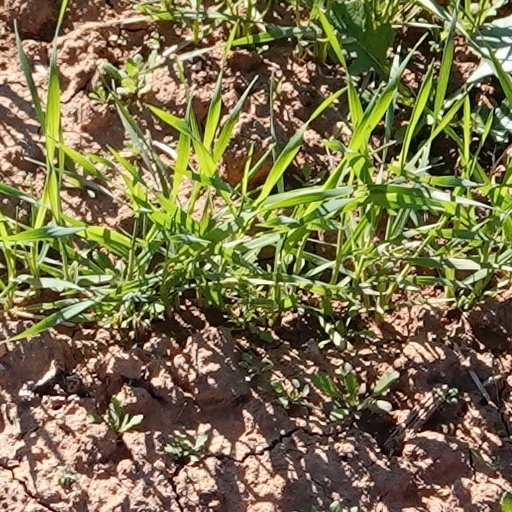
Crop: wheat